Anaproutia comitella

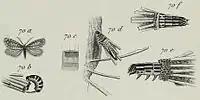
Original illustrations of the life cycle

The wingspan is about 15 mm for males. Female are wingless. Adults are on wing in May and June.